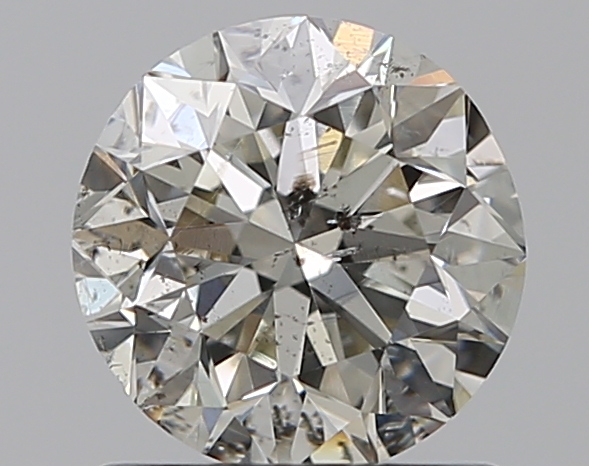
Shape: round
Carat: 1
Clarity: I1
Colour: J
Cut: GD
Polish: GD
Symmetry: GD
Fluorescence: N
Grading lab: GIA
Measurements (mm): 6.08 x 6.24 x 4.06